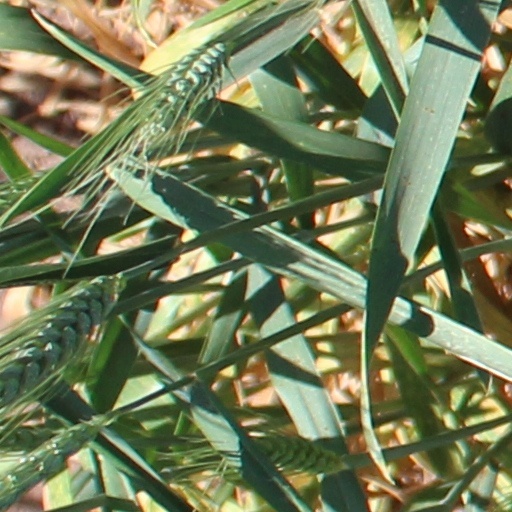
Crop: wheat